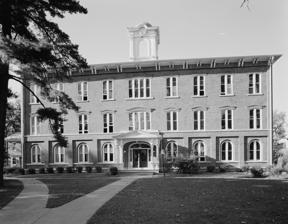
Building: Old Main (Iowa Wesleyan University)
Country: United States of America
Year built: 1854
United States historic place Old Main U.S. National Register of Historic Places Show map of Iowa Show map of the United States Location Iowa Wesleyan University campus Mount Pleasant, Iowa Coordinates 40°58′26.4″N 91°33′11.6″W / 40.974000°N 91.553222°W / 40.974000; -91.553222 Built 1854 Built by Benjamin Franklin Pearson NRHP reference No. 73000727 Added to NRHP March 26, 1973 Old Main is a historic building located on the Iowa Wesleyan University campus in Mount Pleasant, Iowa , United States .    Built in 1854, when James Harlan was the college's president, it is the second building constructed on the campus after Pioneer Hall. It is believed that Old Main was the first genuine collegiate building built in Iowa. The bricks for the building were manufactured locally by Benjamin Franklin Pearson of Keosauqua, Iowa , who also was responsible for some of the building's construction. The three-story building has modified classical features.  It was designed to have classrooms on the first two floors and the library, natural history museum and chapel on the third floor.  The building is capped with a hip roof with bracketed eaves , and a wooden cupola with a low dome painted gold. The International P.E.O. Sisterhood was founded in the building. It was listed on the National Register of Historic Places in 1973. References